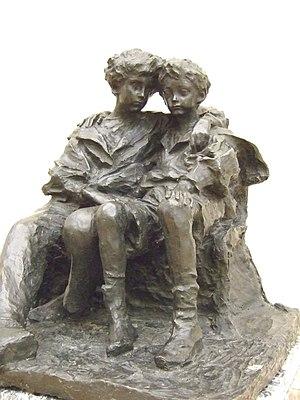
Le prince Paul Troubetzkoy, né le 15 février 1866 à Intra et mort le 12 février 1938 à Pallanza, est un sculpteur russe. Il est surnommé le « Rodin russe »